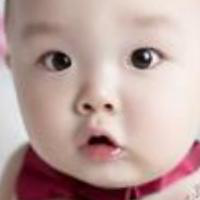
Age group: age 01-10